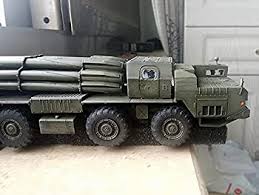
Label: BM-30